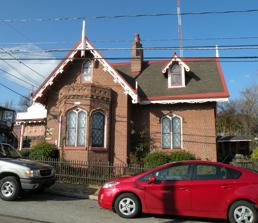
Building: Heathside Cottage
Country: United States of America
Year built: 1855
Historic house in Pittsburgh, Pennsylvania United States historic place Heathside Cottage U.S. National Register of Historic Places Pittsburgh Landmark – PHLF Pittsburgh Historic Designation Show map of Pittsburgh Show map of Pennsylvania Show map of the United States Location 416 Catoma St., Pittsburgh, Pennsylvania Coordinates 40°27′38.83″N 80°0′12.88″W / 40.4607861°N 80.0035778°W / 40.4607861; -80.0035778 Area 0.5 acres (0.20 ha) Built 1864-1866 Architectural style Late Victorian , Gothic Revival NRHP reference No. 74001740 Significant dates Added to NRHP December 30, 1974 Designated PHLF 2000 Designated PHD November 6, 2019 The Heathside Cottage in the Fineview neighborhood of Pittsburgh, Pennsylvania , is a Gothic Revival structure built between 1864 and 1866 for the family of stonemason and civil engineer James Andrews . It was listed on the National Register of Historic Places in 1974. References